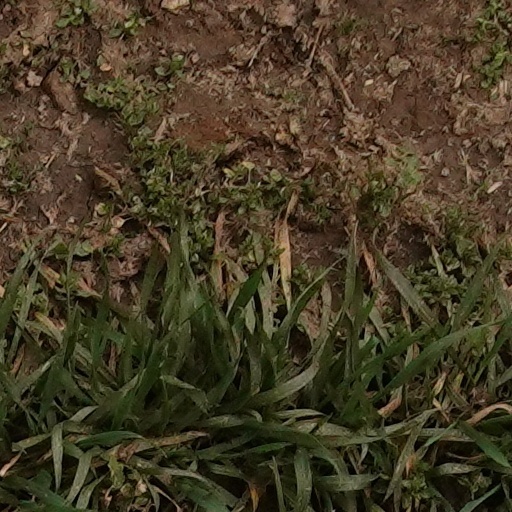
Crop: wheat